Lake Galilee (Queensland)

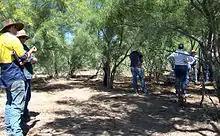
Parkinsonia Field Day at Lake Galilee

Six are implementing five-year pest management plans. Their aim is to eradicate parthenium and to contain and eradicate, if possible, the source infestations of parkinsonia around the lake. As well as funded weed projects, landholders have carried out additional control works from their own resources. Chemical methods of control have included: